Purity (film)

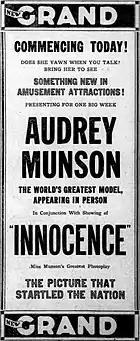
Advertisement for the film "Innocence".

Isolated newspaper advertisements of 1921 and 1922 describe another Munson film called "Innocence". It was during a showing of "Innocence" combined with a personal onstage appearance by Munson that caused her arrest in St. Louis on October 3, 1921 at the Royal Theater (later the Towne Theater) on an indecency charge. Her manager was also arrested. Both were acquitted and were still appearing in St. Louis weeks later, enacting "a series of new poses from famous paintings".